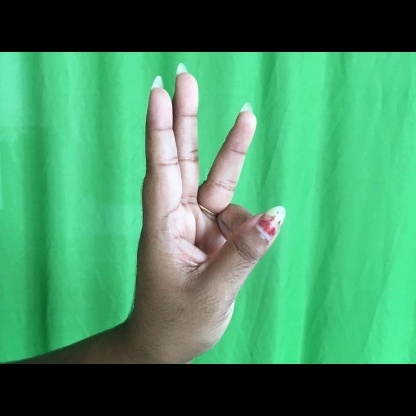
Mudra: Trishulam